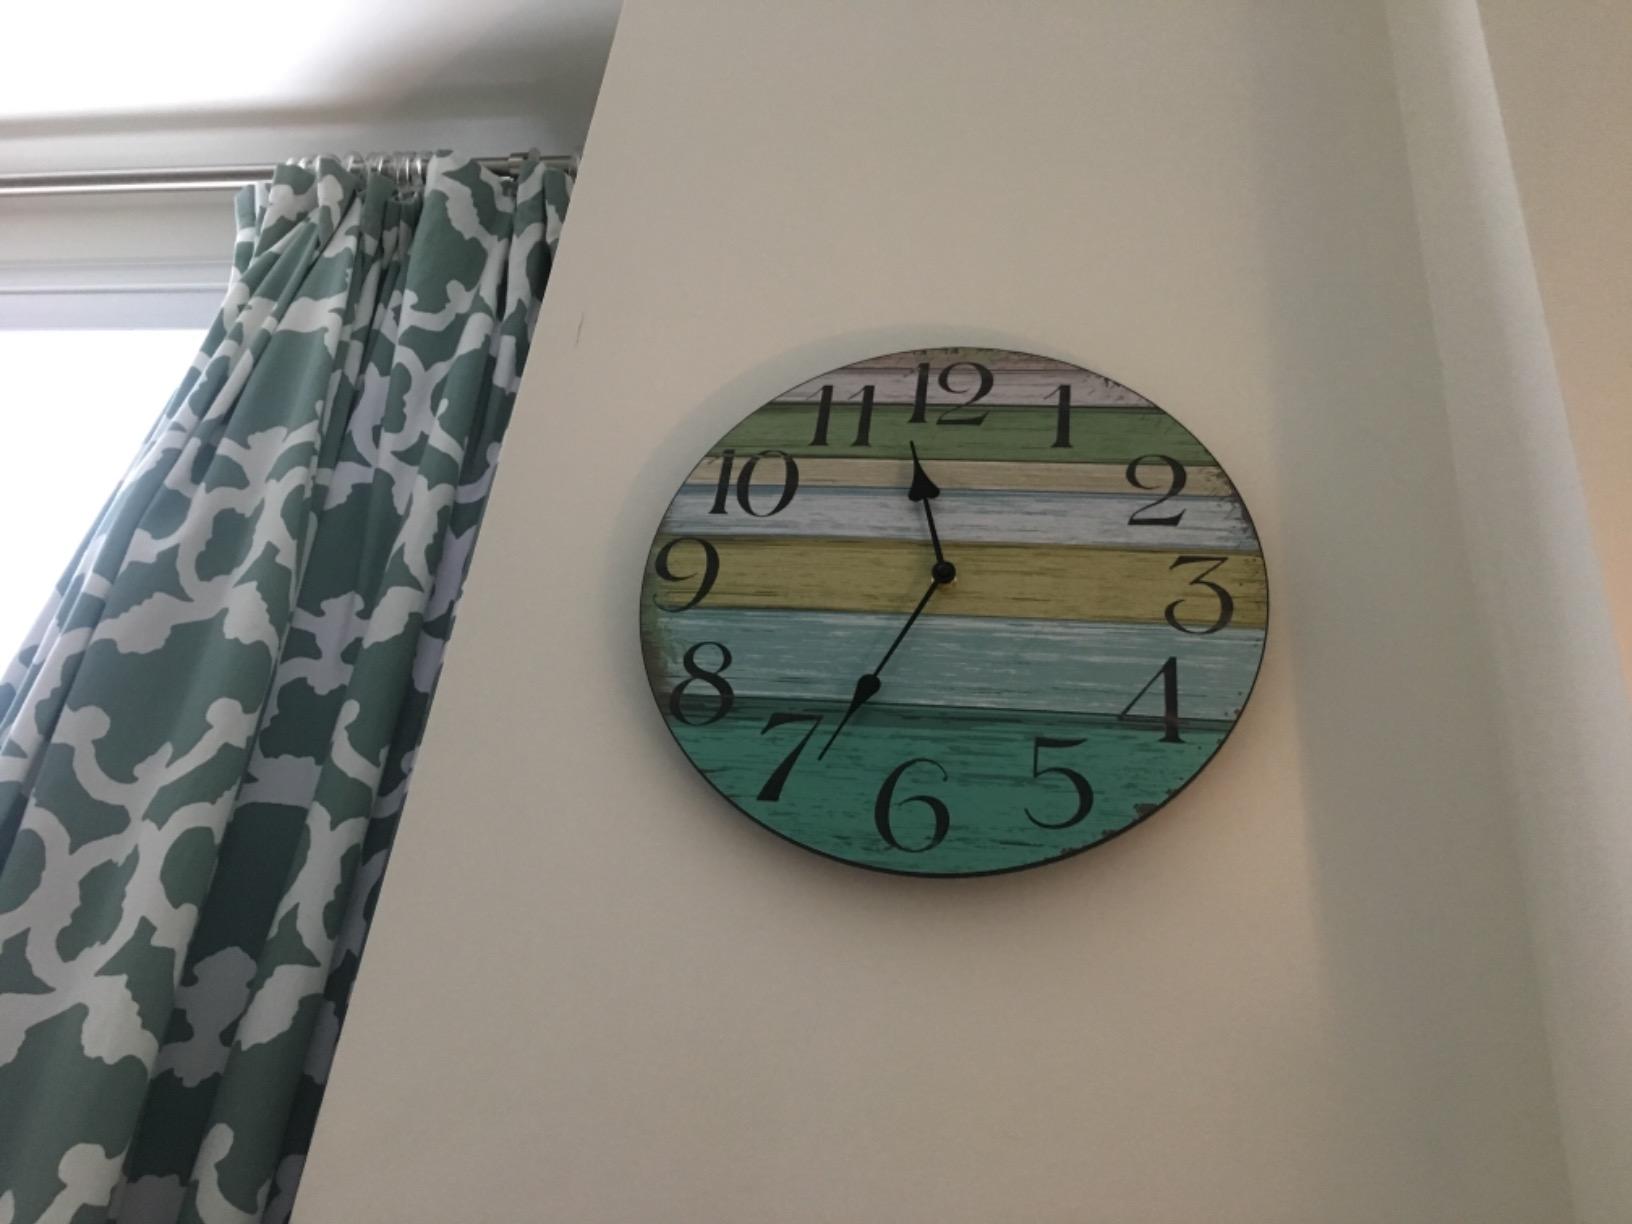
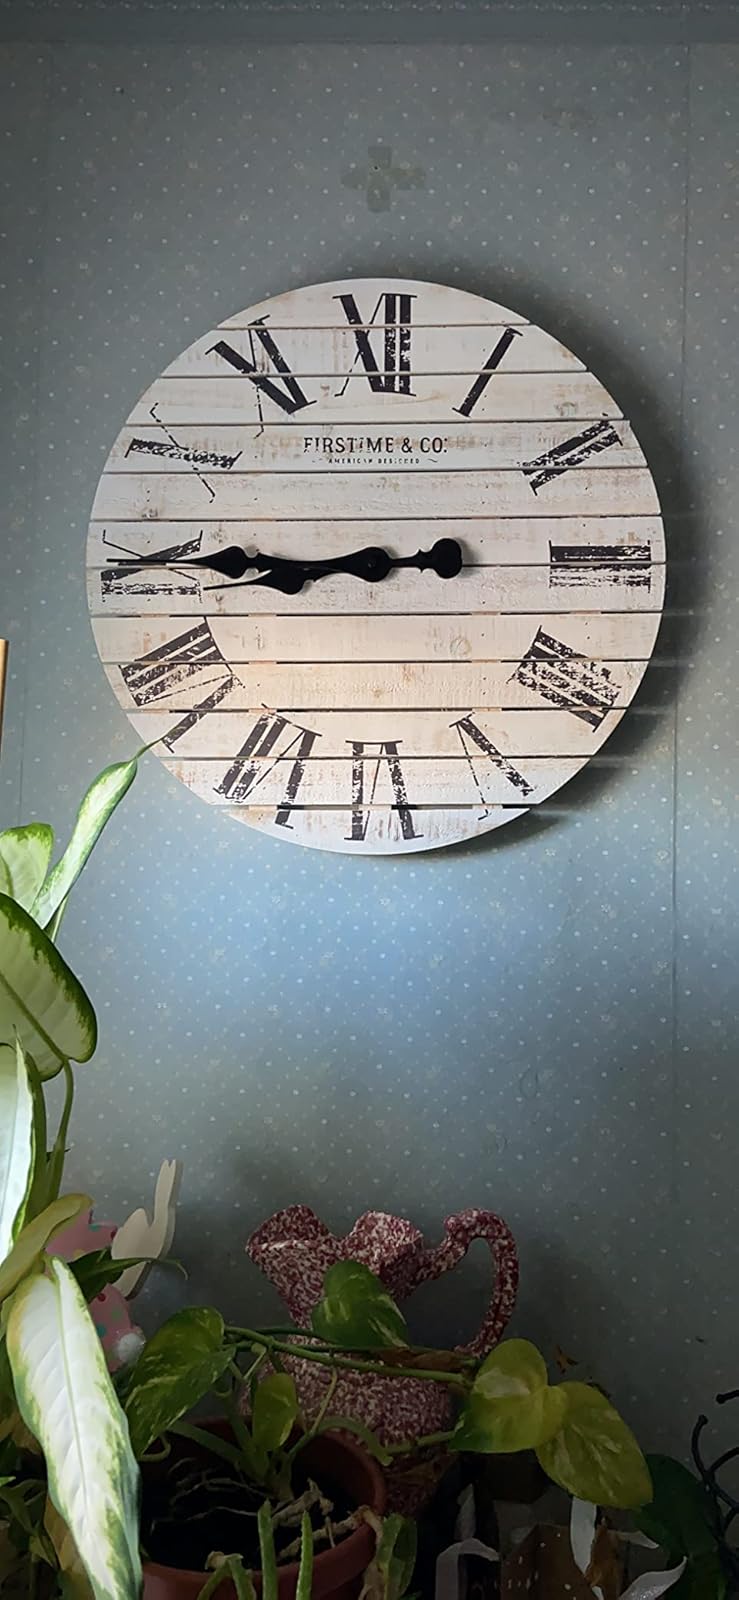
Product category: clock
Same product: no